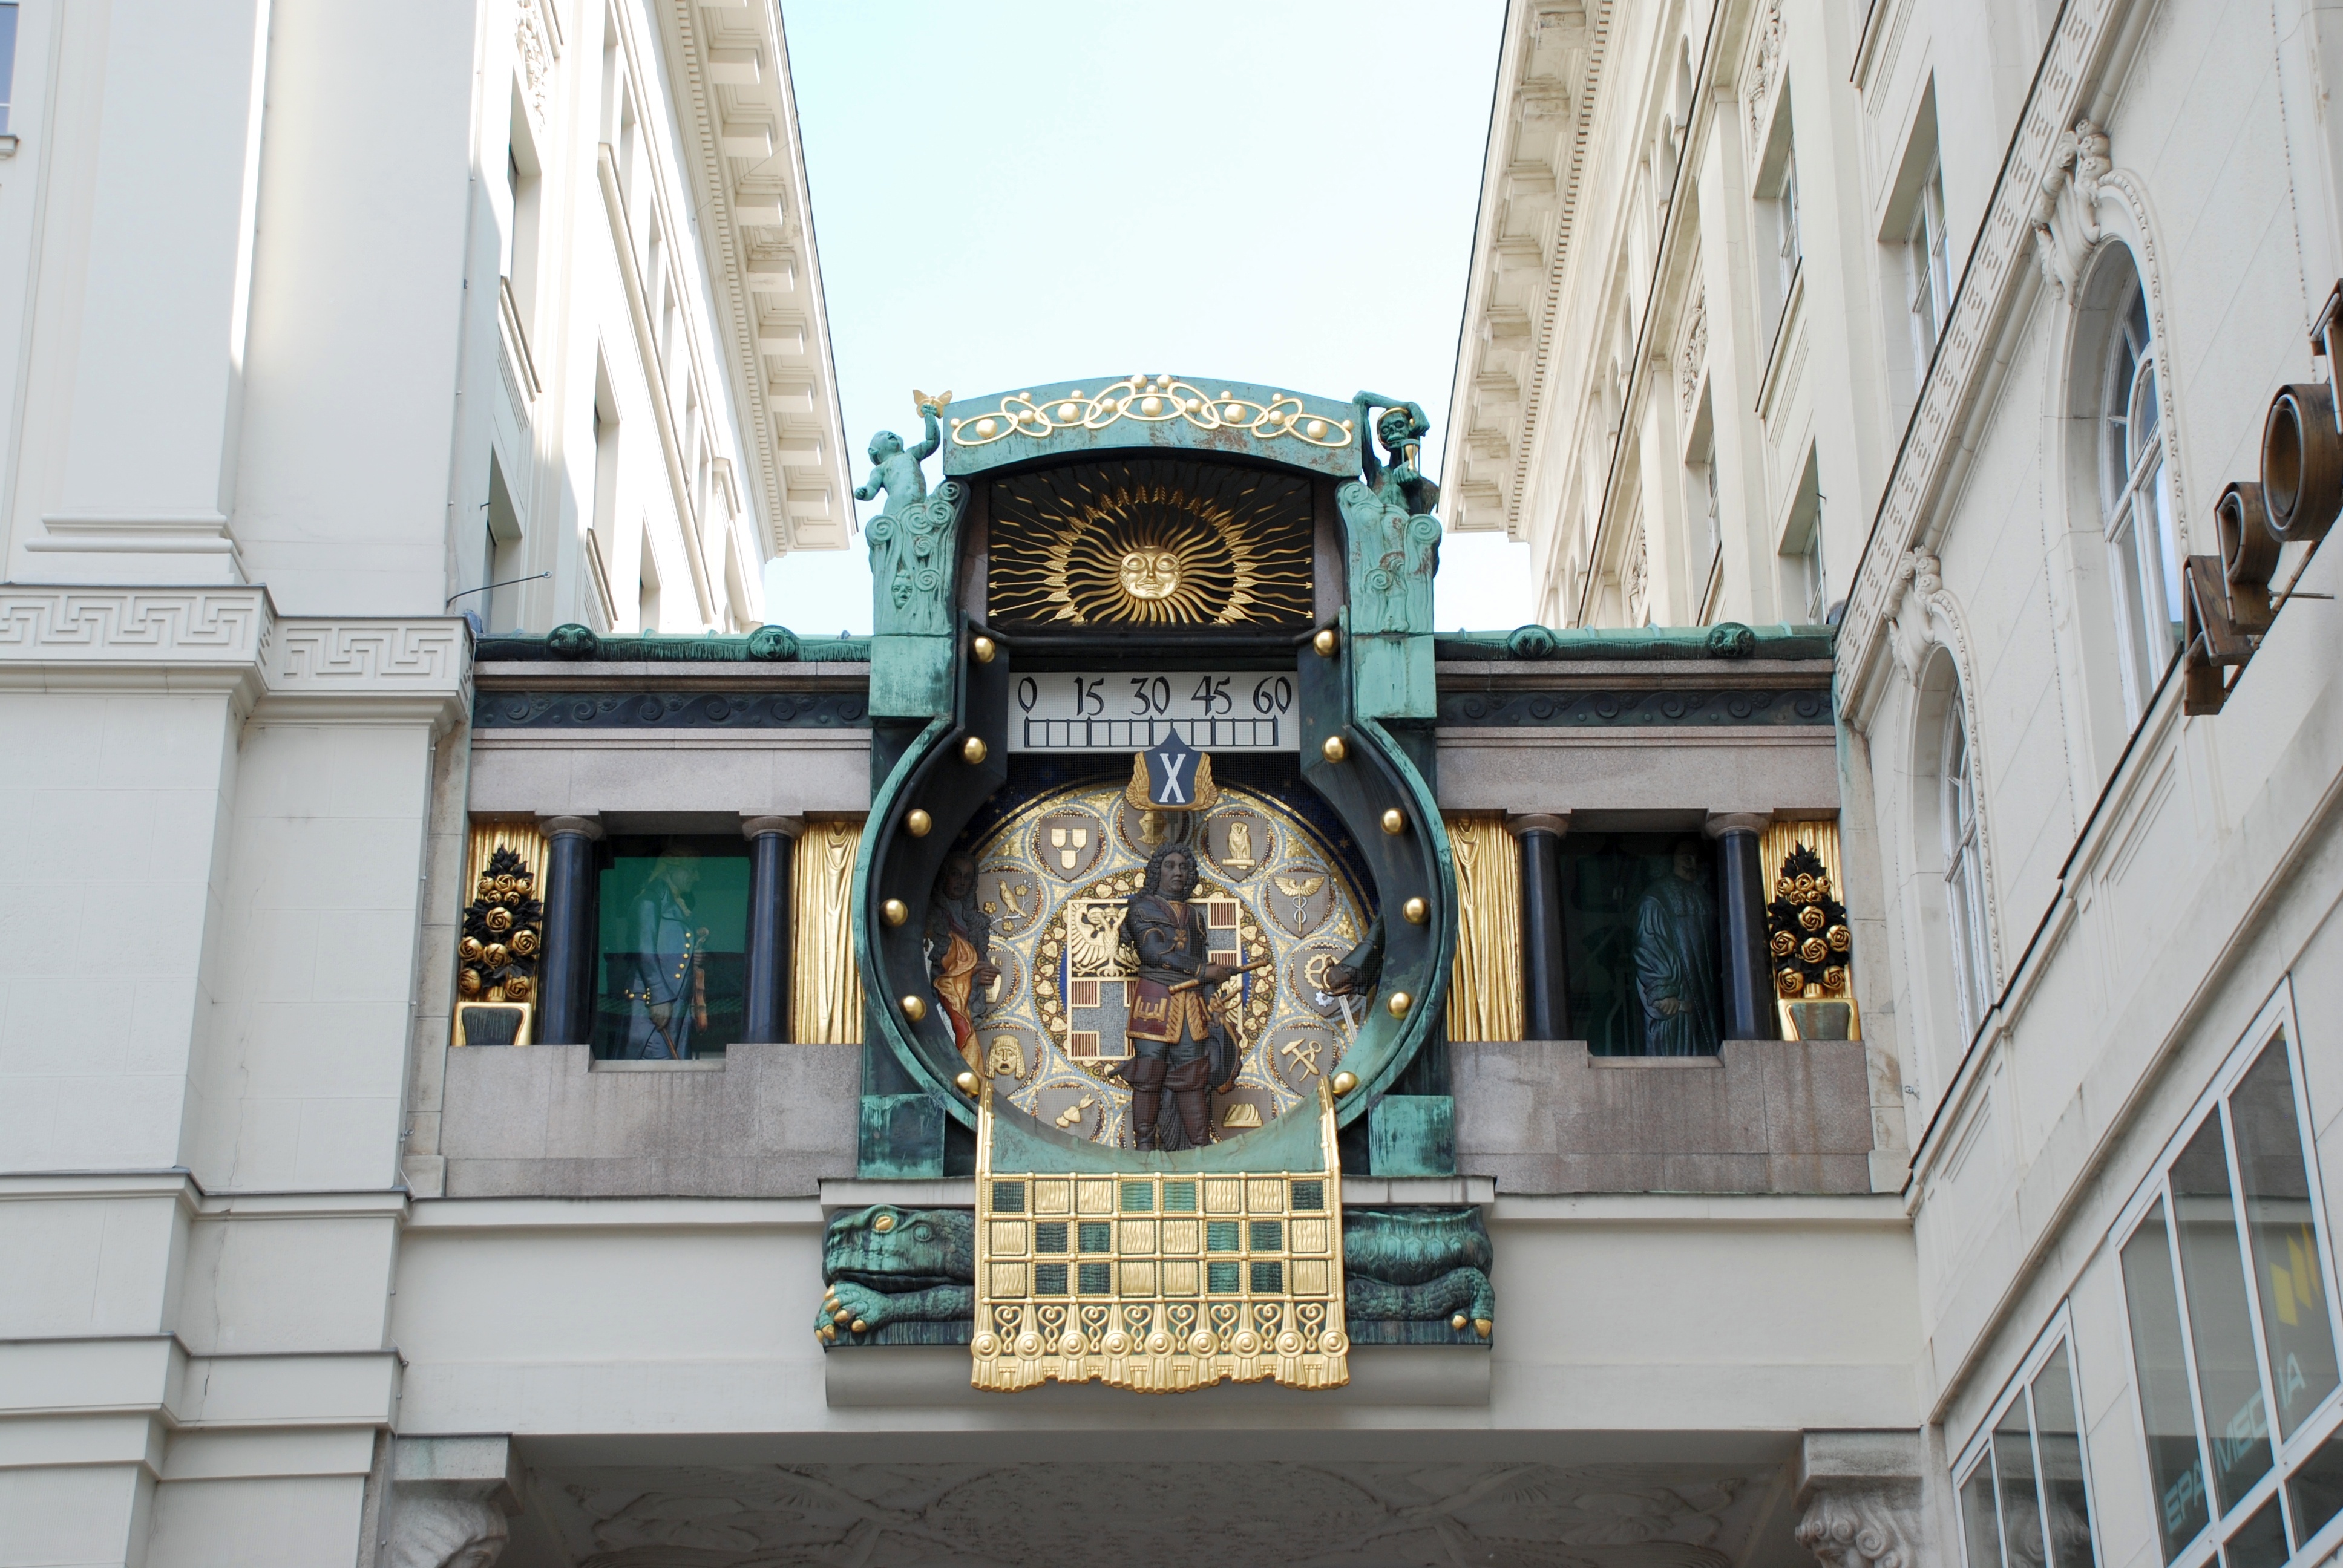
watch, architecture, city, cityscape, travel, europe, landmark, facade, nikon, austria, art, cool image, vienna, tourist attraction, d80, cityscapes, wien, nikond80, osterreich, ankeruhr, urban area